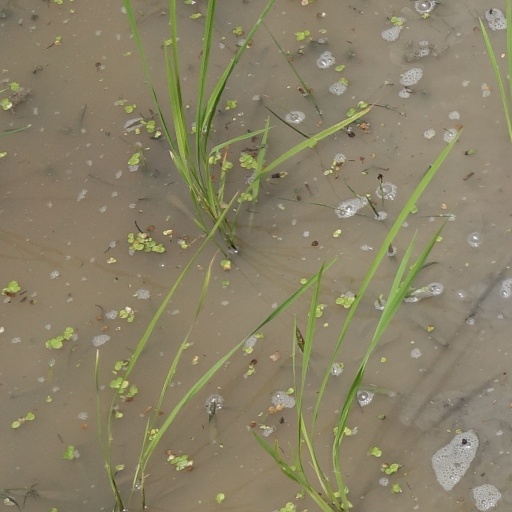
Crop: rice